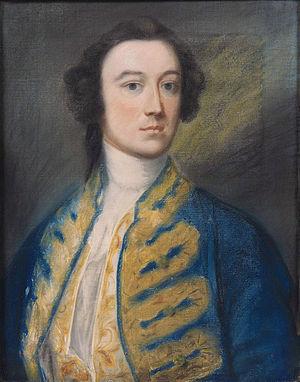
William Wellesley-Pole, 3ᵉ comte de Mornington, GCH, PC, PC, connu sous le nom de Lord Maryborough entre 1821 et 1842, était un homme politique anglo-irlandais et un frère aîné du duc de Wellington. Son nom de famille a changé deux fois: il est né sous le nom de Wesley, qu’il a changé en Wesley-Pole à la suite d’un héritage en 1781. En 1789, l'orthographe est modifiée en Wellesley-Pole, tout comme d'autres membres de la famille ont changé de Wesley en Wellesley.